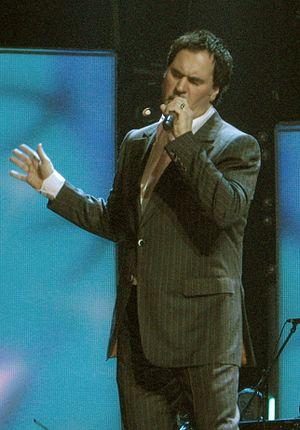
Les Géorgiens de Russie sont des personnes ayant des origines géorgiennes vivant en Russie, principalement à Moscou. lls sont 157.803 officiellement mais ce nombre monte vers 1.000.000 selon des statistiques.